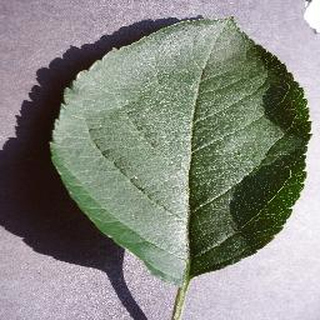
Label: healthy_apple